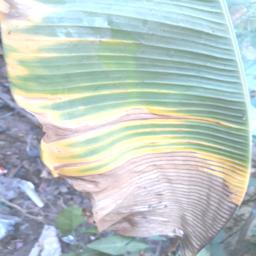
Label: POTASSIUM DEFICIENCY